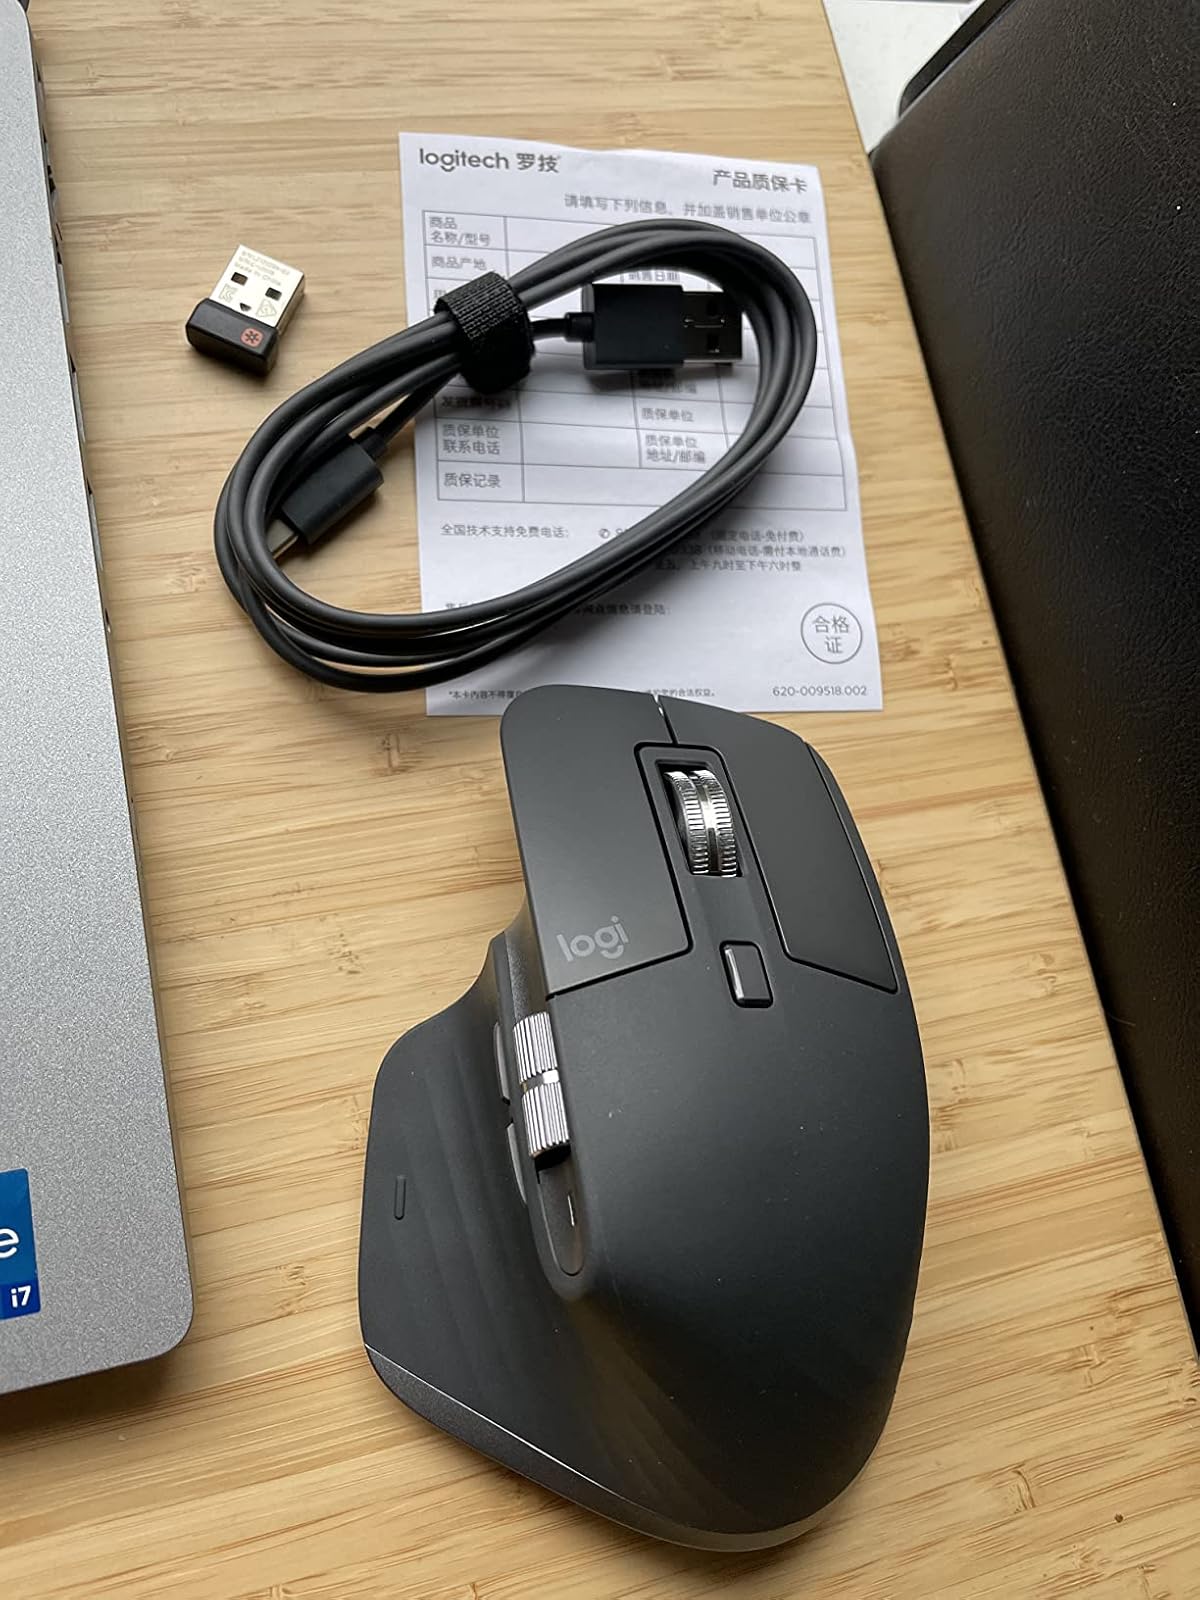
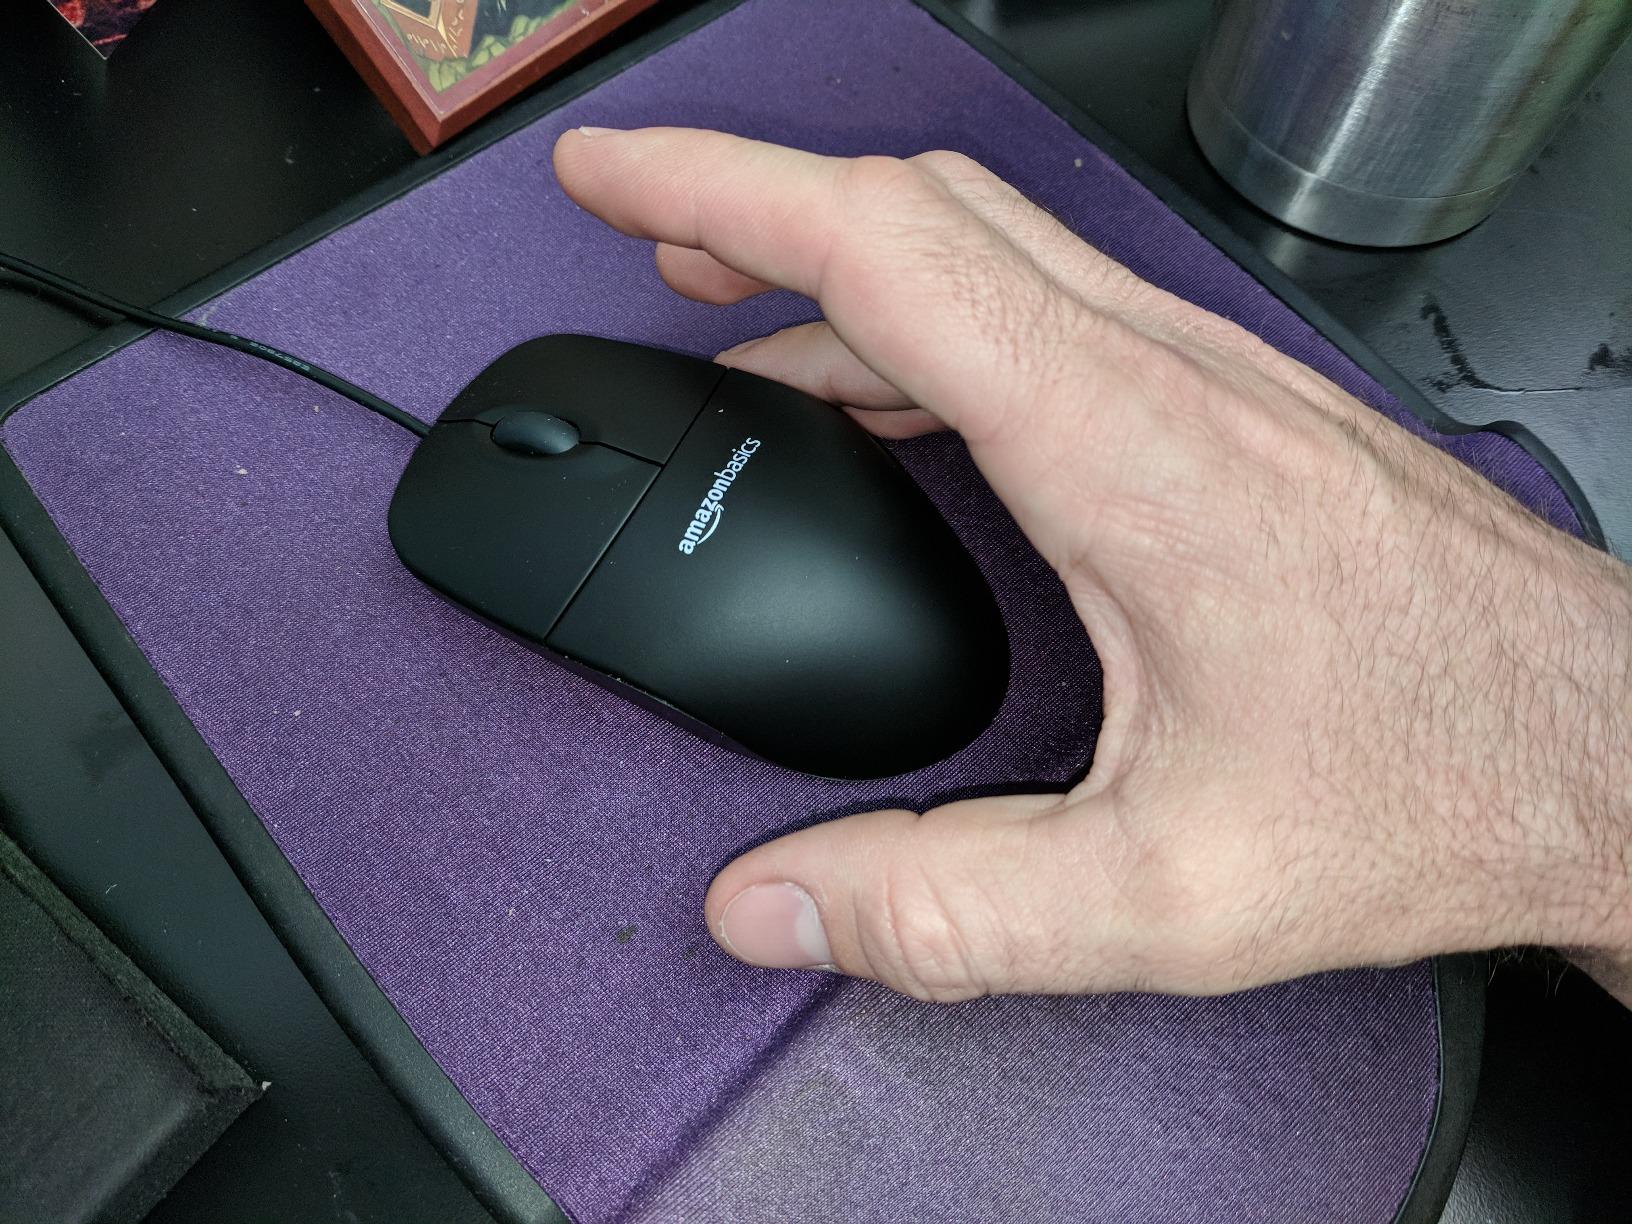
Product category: mouse
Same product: no